Miracles of Gautama Buddha

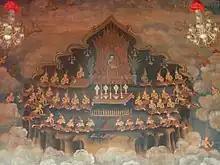
Thai painting depicting the Buddha preaching to devas in Tavatimsa heaven.

The Buddha ascends to Tavatimsa Heaven to preach the Abhidhamma to his deceased mother. He recites the Abhidhamma to the devas for the full rains-retreat without stopping, taking a break every day to go on alms-round and eat. During the daily lunch hour, the Buddha creates a duplicate of himself and orders it to preach in his place while he is away.